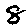
Label: 8